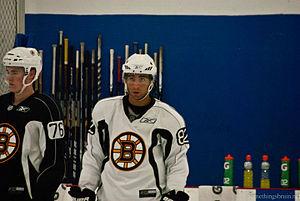
Tommy Cross est un joueur professionnel américain de hockey sur glace. Il évolue au poste de défenseur.